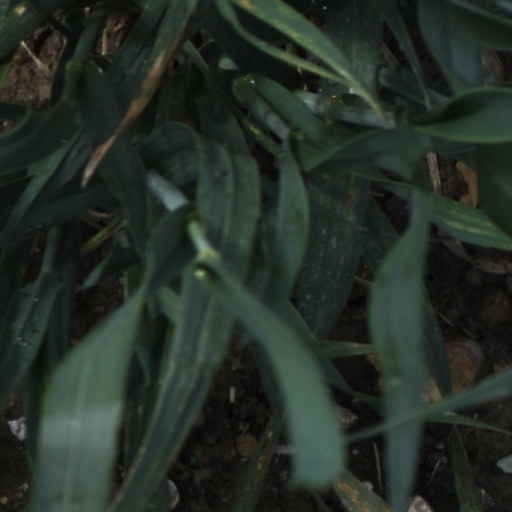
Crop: wheat